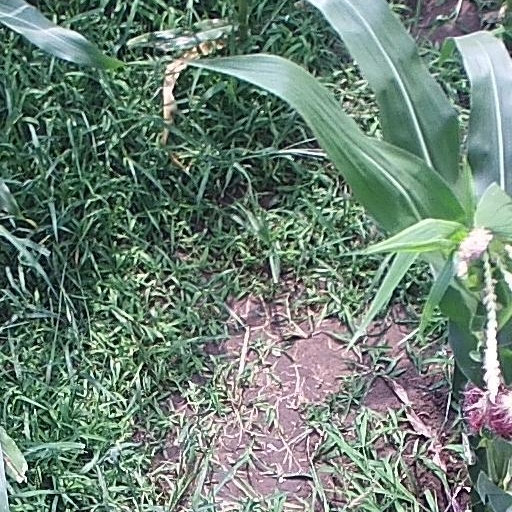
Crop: maize; corn